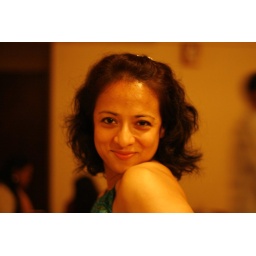
Sangeeta in her hot girl next door pose